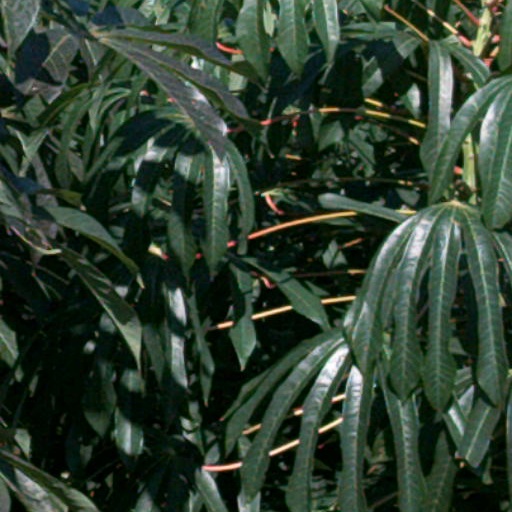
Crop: cassava